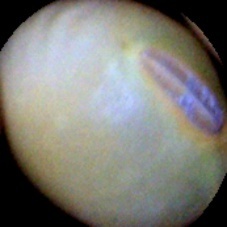
Label: Immature